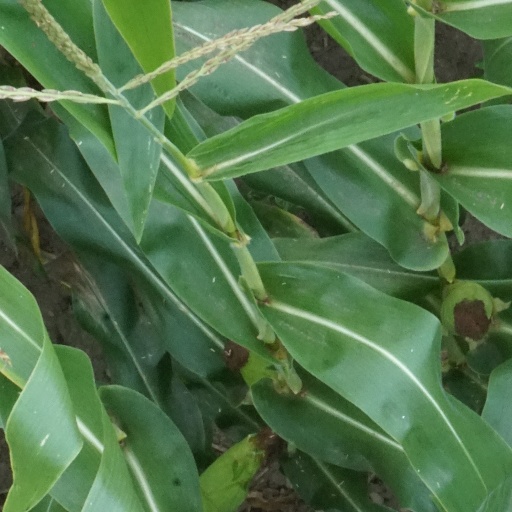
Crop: maize; corn